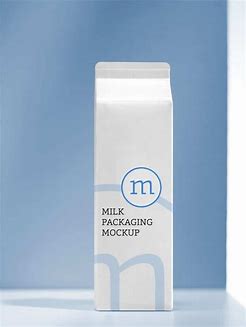
Label: cardboard